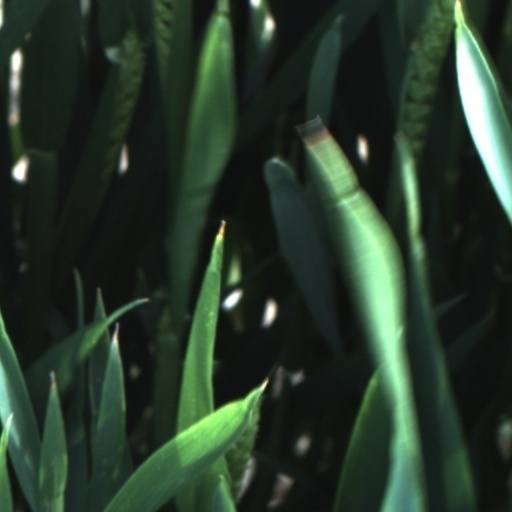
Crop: wheat